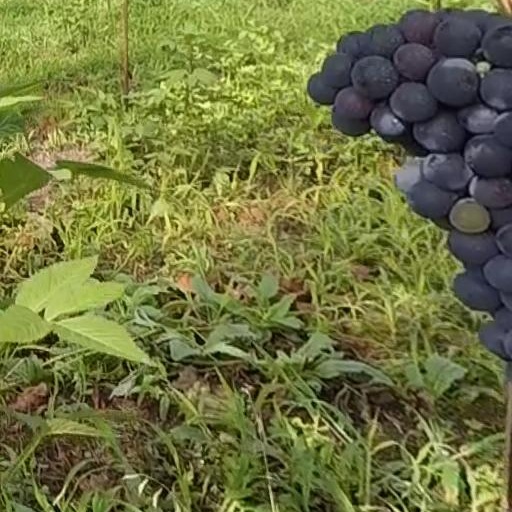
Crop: grape